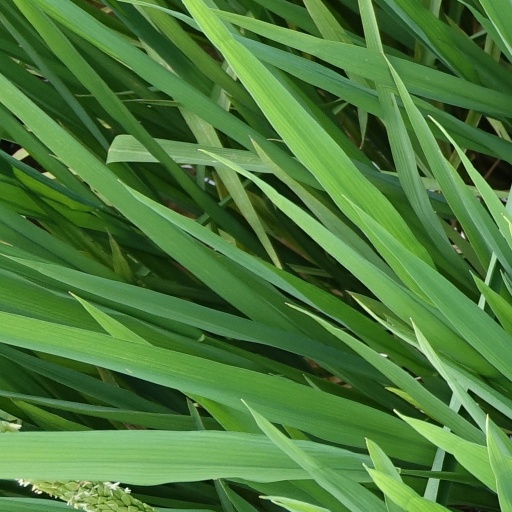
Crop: rice